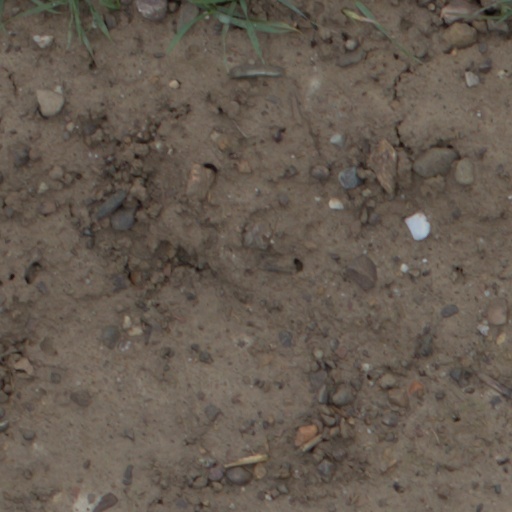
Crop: wheat